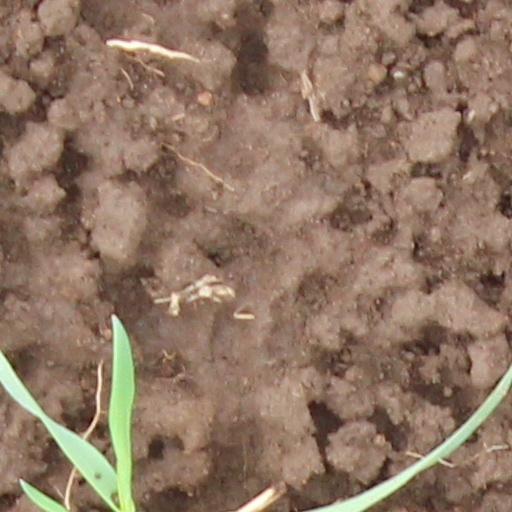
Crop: wheat